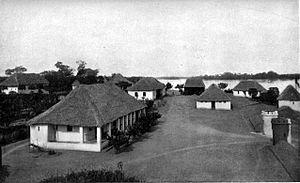
Basoko est une localité, chef-lieu du territoire éponyme de la province du Tshopo en République Démocratique du Congo.